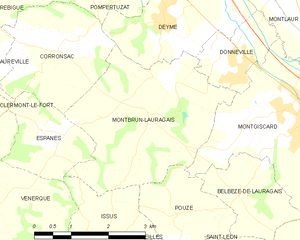
Montbrun-Lauragais est une commune française située dans le département de la Haute-Garonne, en région Occitanie. Montbrun-Lauragais est une commune de la communauté d'agglomération Sicoval.